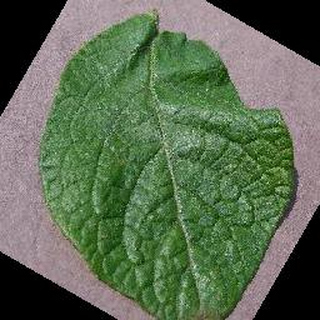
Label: healthy_potato